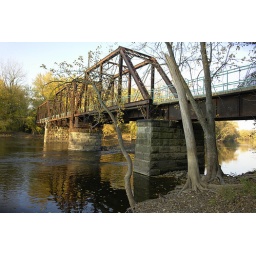
The Grand River, Grand Rapids, Michigan. A former train bridge converted over to a recreational pedestrian and cycle bridge.